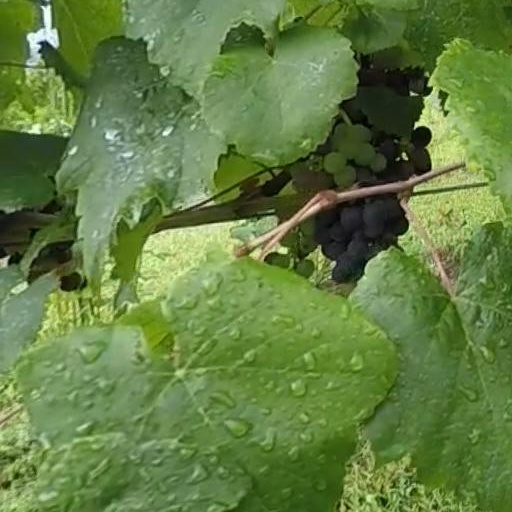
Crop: grape